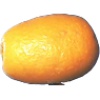
Label: Kumquats 1